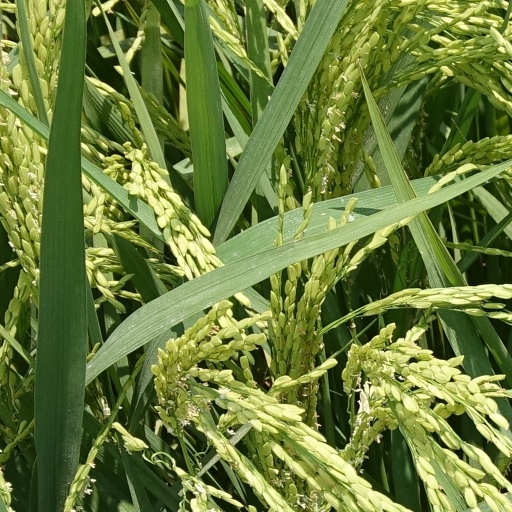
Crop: rice